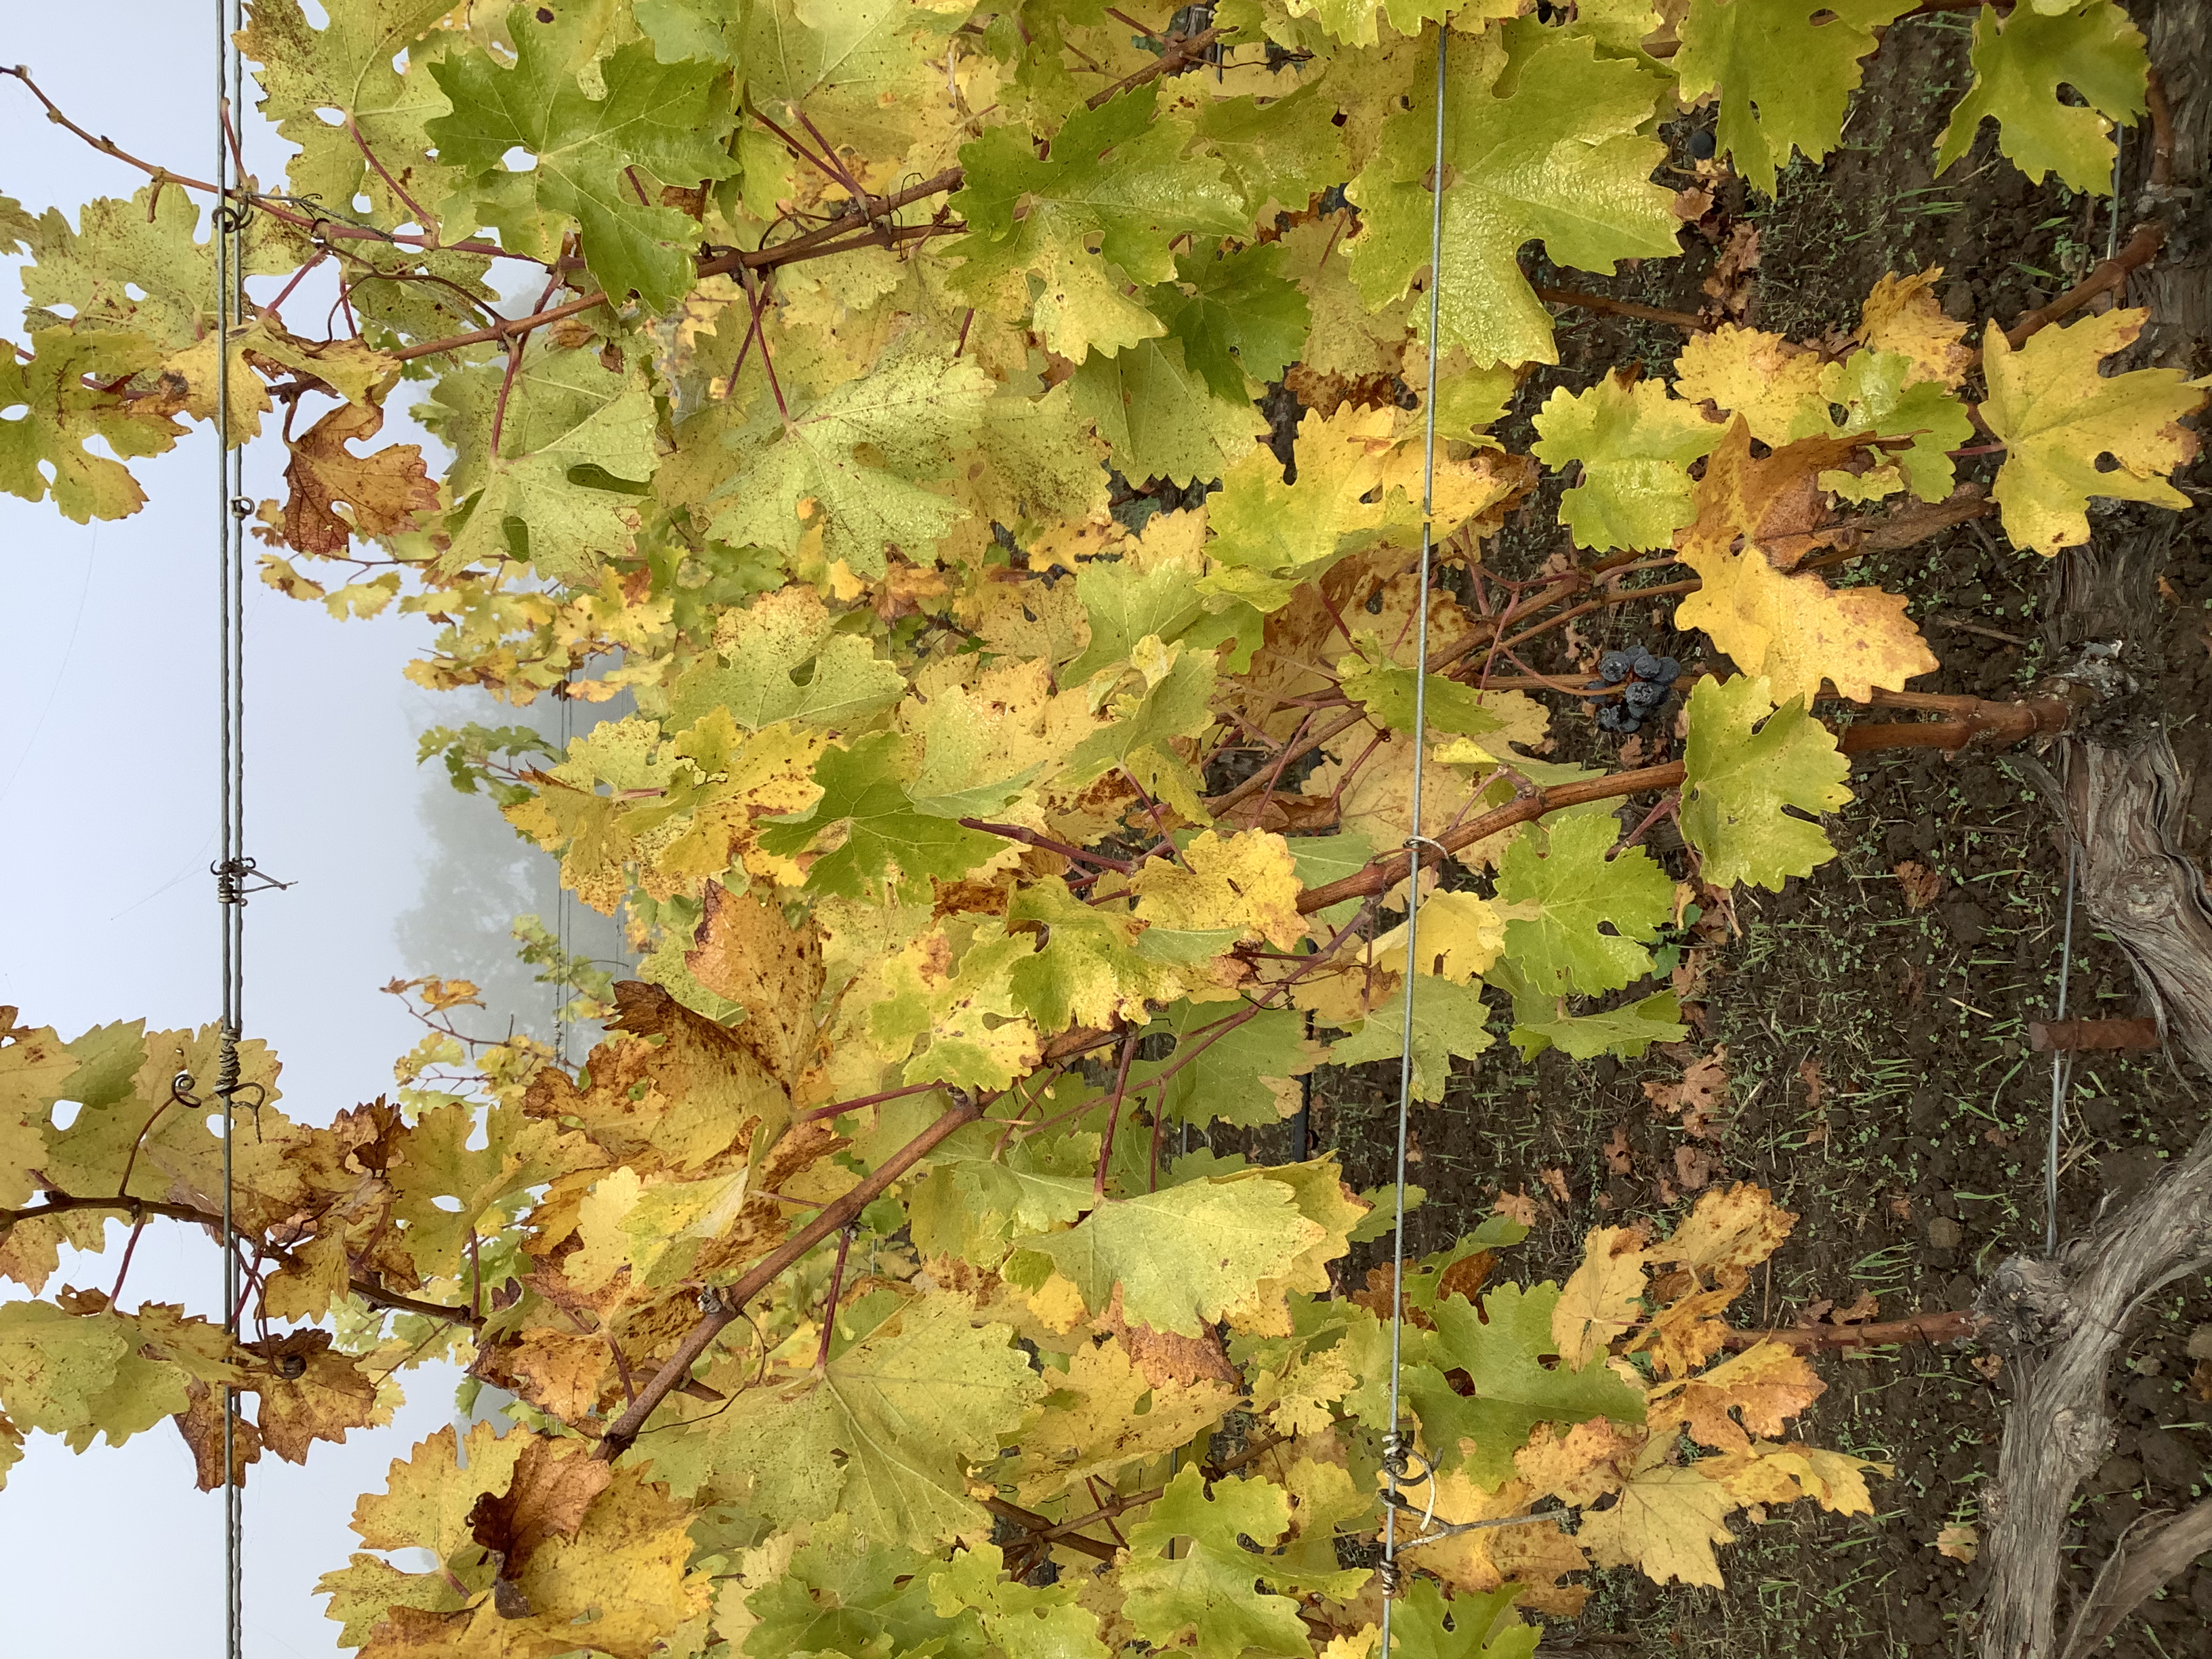
Label: No Virus